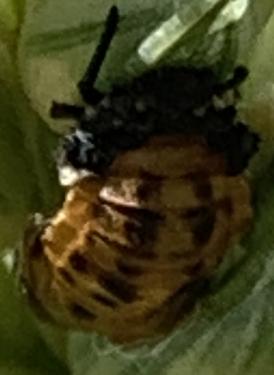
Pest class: predators